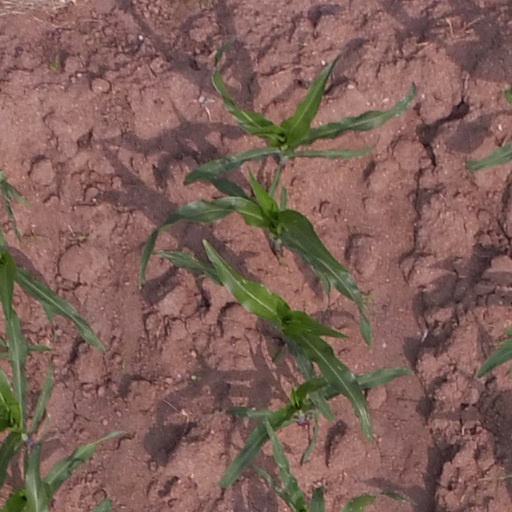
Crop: maize; corn